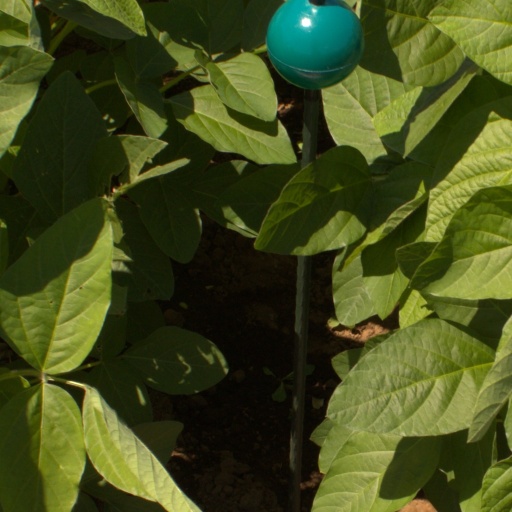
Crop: soybean